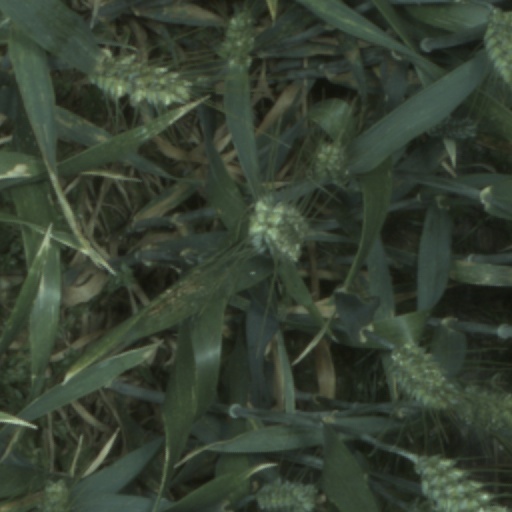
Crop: wheat